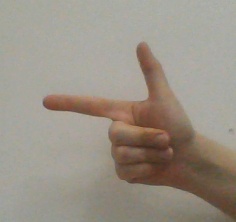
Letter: yaa